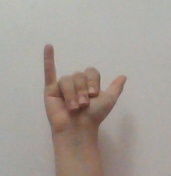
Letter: ya